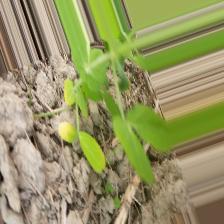
Label: Ascochyta blight